Underwater Demolition Team (Cyprus)

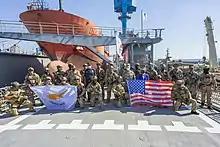
Cypriot SEALs and their US counterparts after a training exercise

MYKs training is similar to that of its Greek and American counterparts, with a school (BUD/S) lasting 6–8 months and candidates undergoing the necessary training before completion, including diving (Open and closed circuit), demolitions and undergoing hell week.